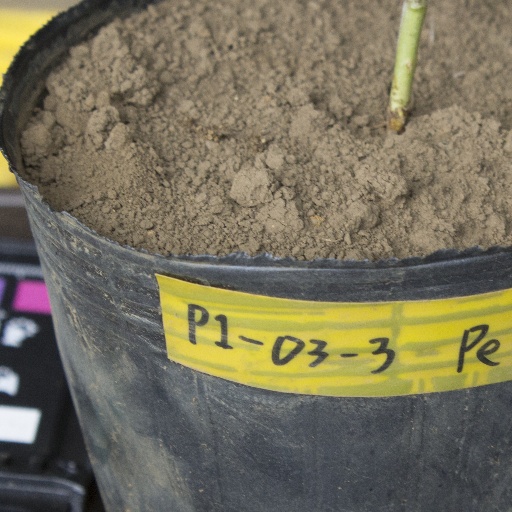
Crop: soybean